Venice High School (Los Angeles)

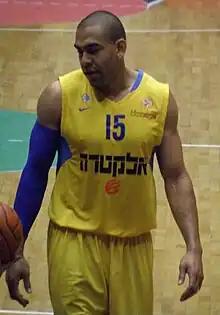
David Bluthenthal

Venice High School was used as the Rydell High School location for the 1978 movie "Grease"—in which the opening shot was the Myrna Loy statue. The school was also used in other movies such as "A Nightmare on Elm Street", "American History X", "Matchstick Men", and "Heathers", as well as in several music videos, including Britney Spears' international hit "...Baby One More Time", Bowling for Soup's "High School Never Ends", Cher Lloyd's "Oath", and Young MC's "Principal's Office". Venice is also in The Faders' "No Sleep Tonight". Additionally, aerial photographic images of the school were used to show the location of the high school in the 1987 movie "Masters of the Universe". The campus was also used for the TV show "Glee" on an episode ("Yes/No", aired January 17, 2012) which recreates the classic "Summer Nights" scene from "Grease", as made famous by John Travolta and Olivia Newton-John (and filmed on the same location). The Australian TV series "Rake" also used Venice High School as a filming location. The music video for Alesso's 2014 song "Cool" was also shot here.